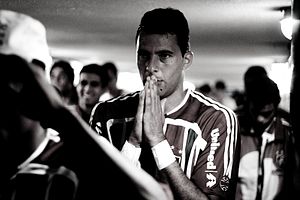
Washington Stecanela Cerqueira
Washington Stecanela Cerqueira er en tidligere brasiliansk fodboldspiller.